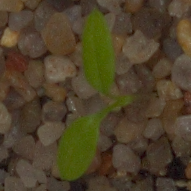
Label: common_chickweed